Treres

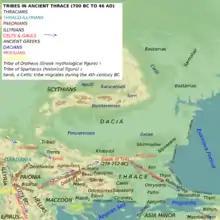
Location of the Treres among the Thracian tribes.

Another group of Treres lived in Thrace, although their relation with those who had invaded Anatolia is unclear: